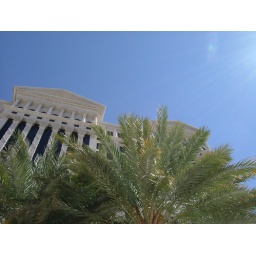
Not a cloud in the sky all weekend long.